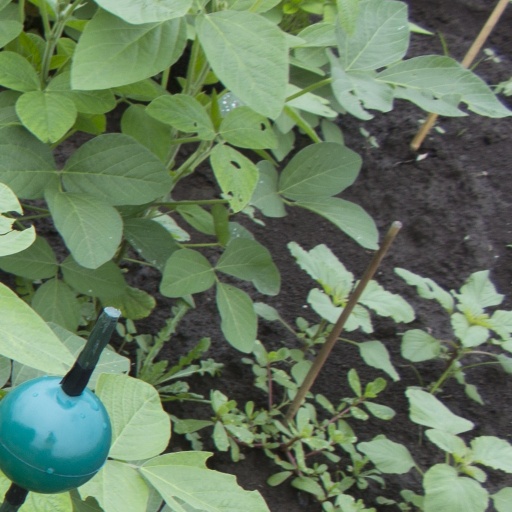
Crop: soybean